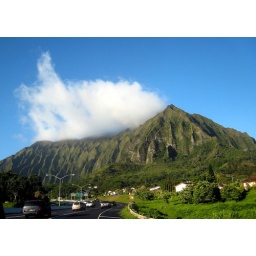
i love in the morning the sunlight hits the mountains and the clouds form